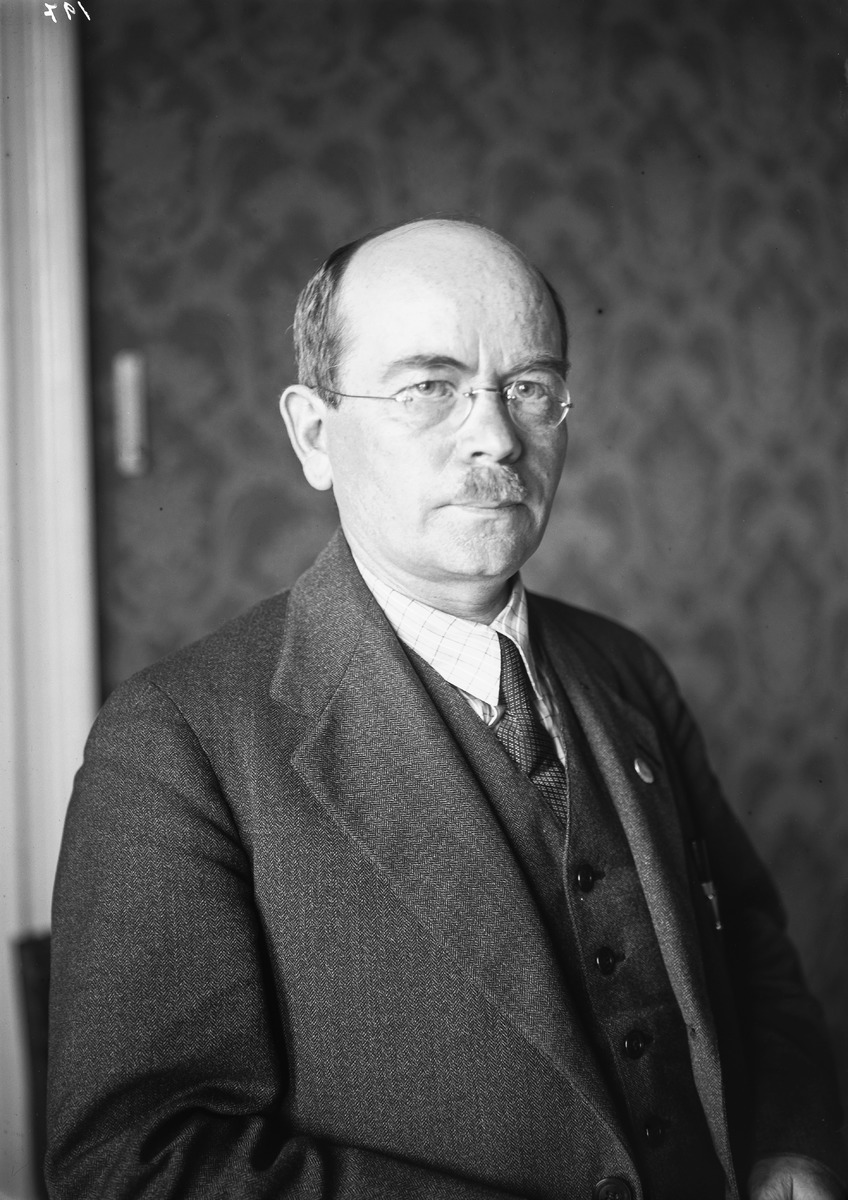
Oulun läänin maaherra Eero Yrjö Pehkonen
The Provincial Governor of the Province of Oulu Eero Yrjö Pehkonen
sisällön kuvaus: Oulun läänin maaherra Eero Yrjö Pehkonen 5.7.1932. content description: The Provincial Governor of the Province of Oulu Eero Yrjö Pehkonen on July 5, 1932.
Vuosi: 1932
Paikka: , Suomi, Suomi
Aiheet: Pehkonen, Eero; puolikuva; maaherrat; provincial governors